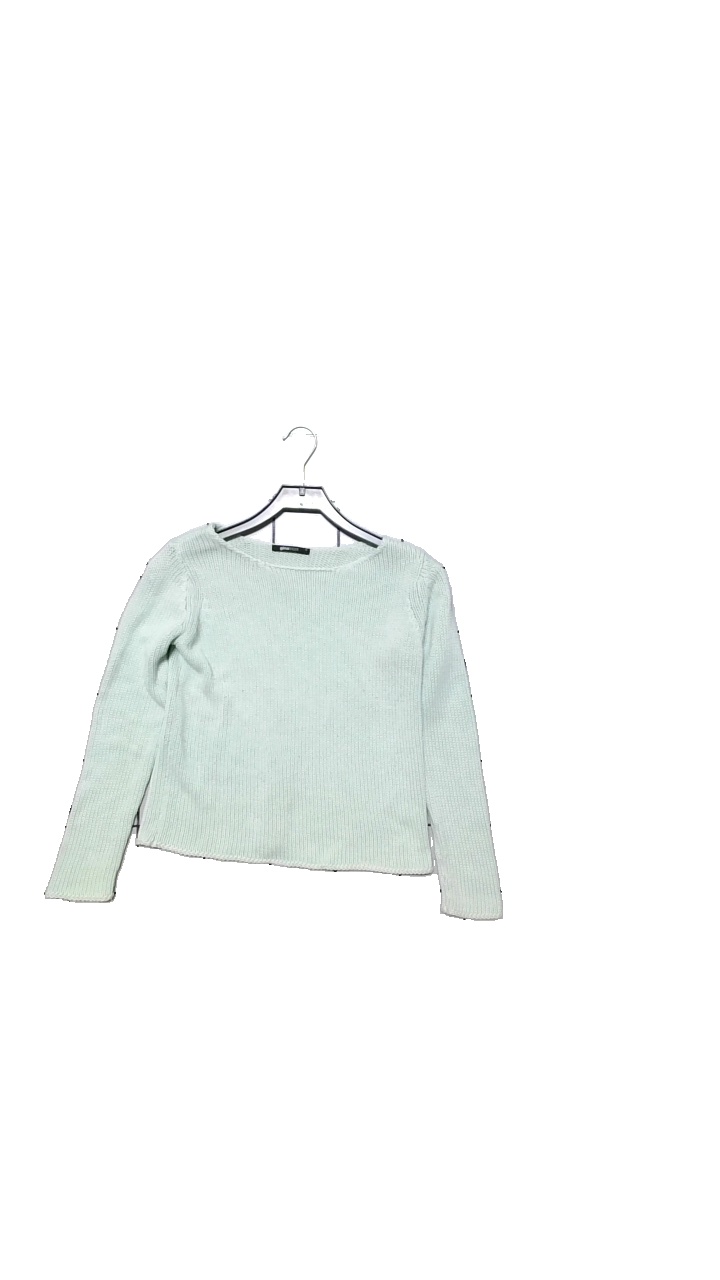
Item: Sweater (Ladies)
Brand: Gina Tricot
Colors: Green
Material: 50% acrylic, 50% cotton
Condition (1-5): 3
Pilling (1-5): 4
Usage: Reuse
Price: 50-100